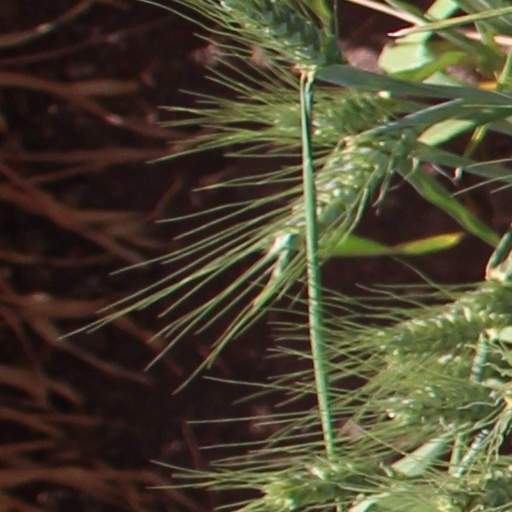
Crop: wheat